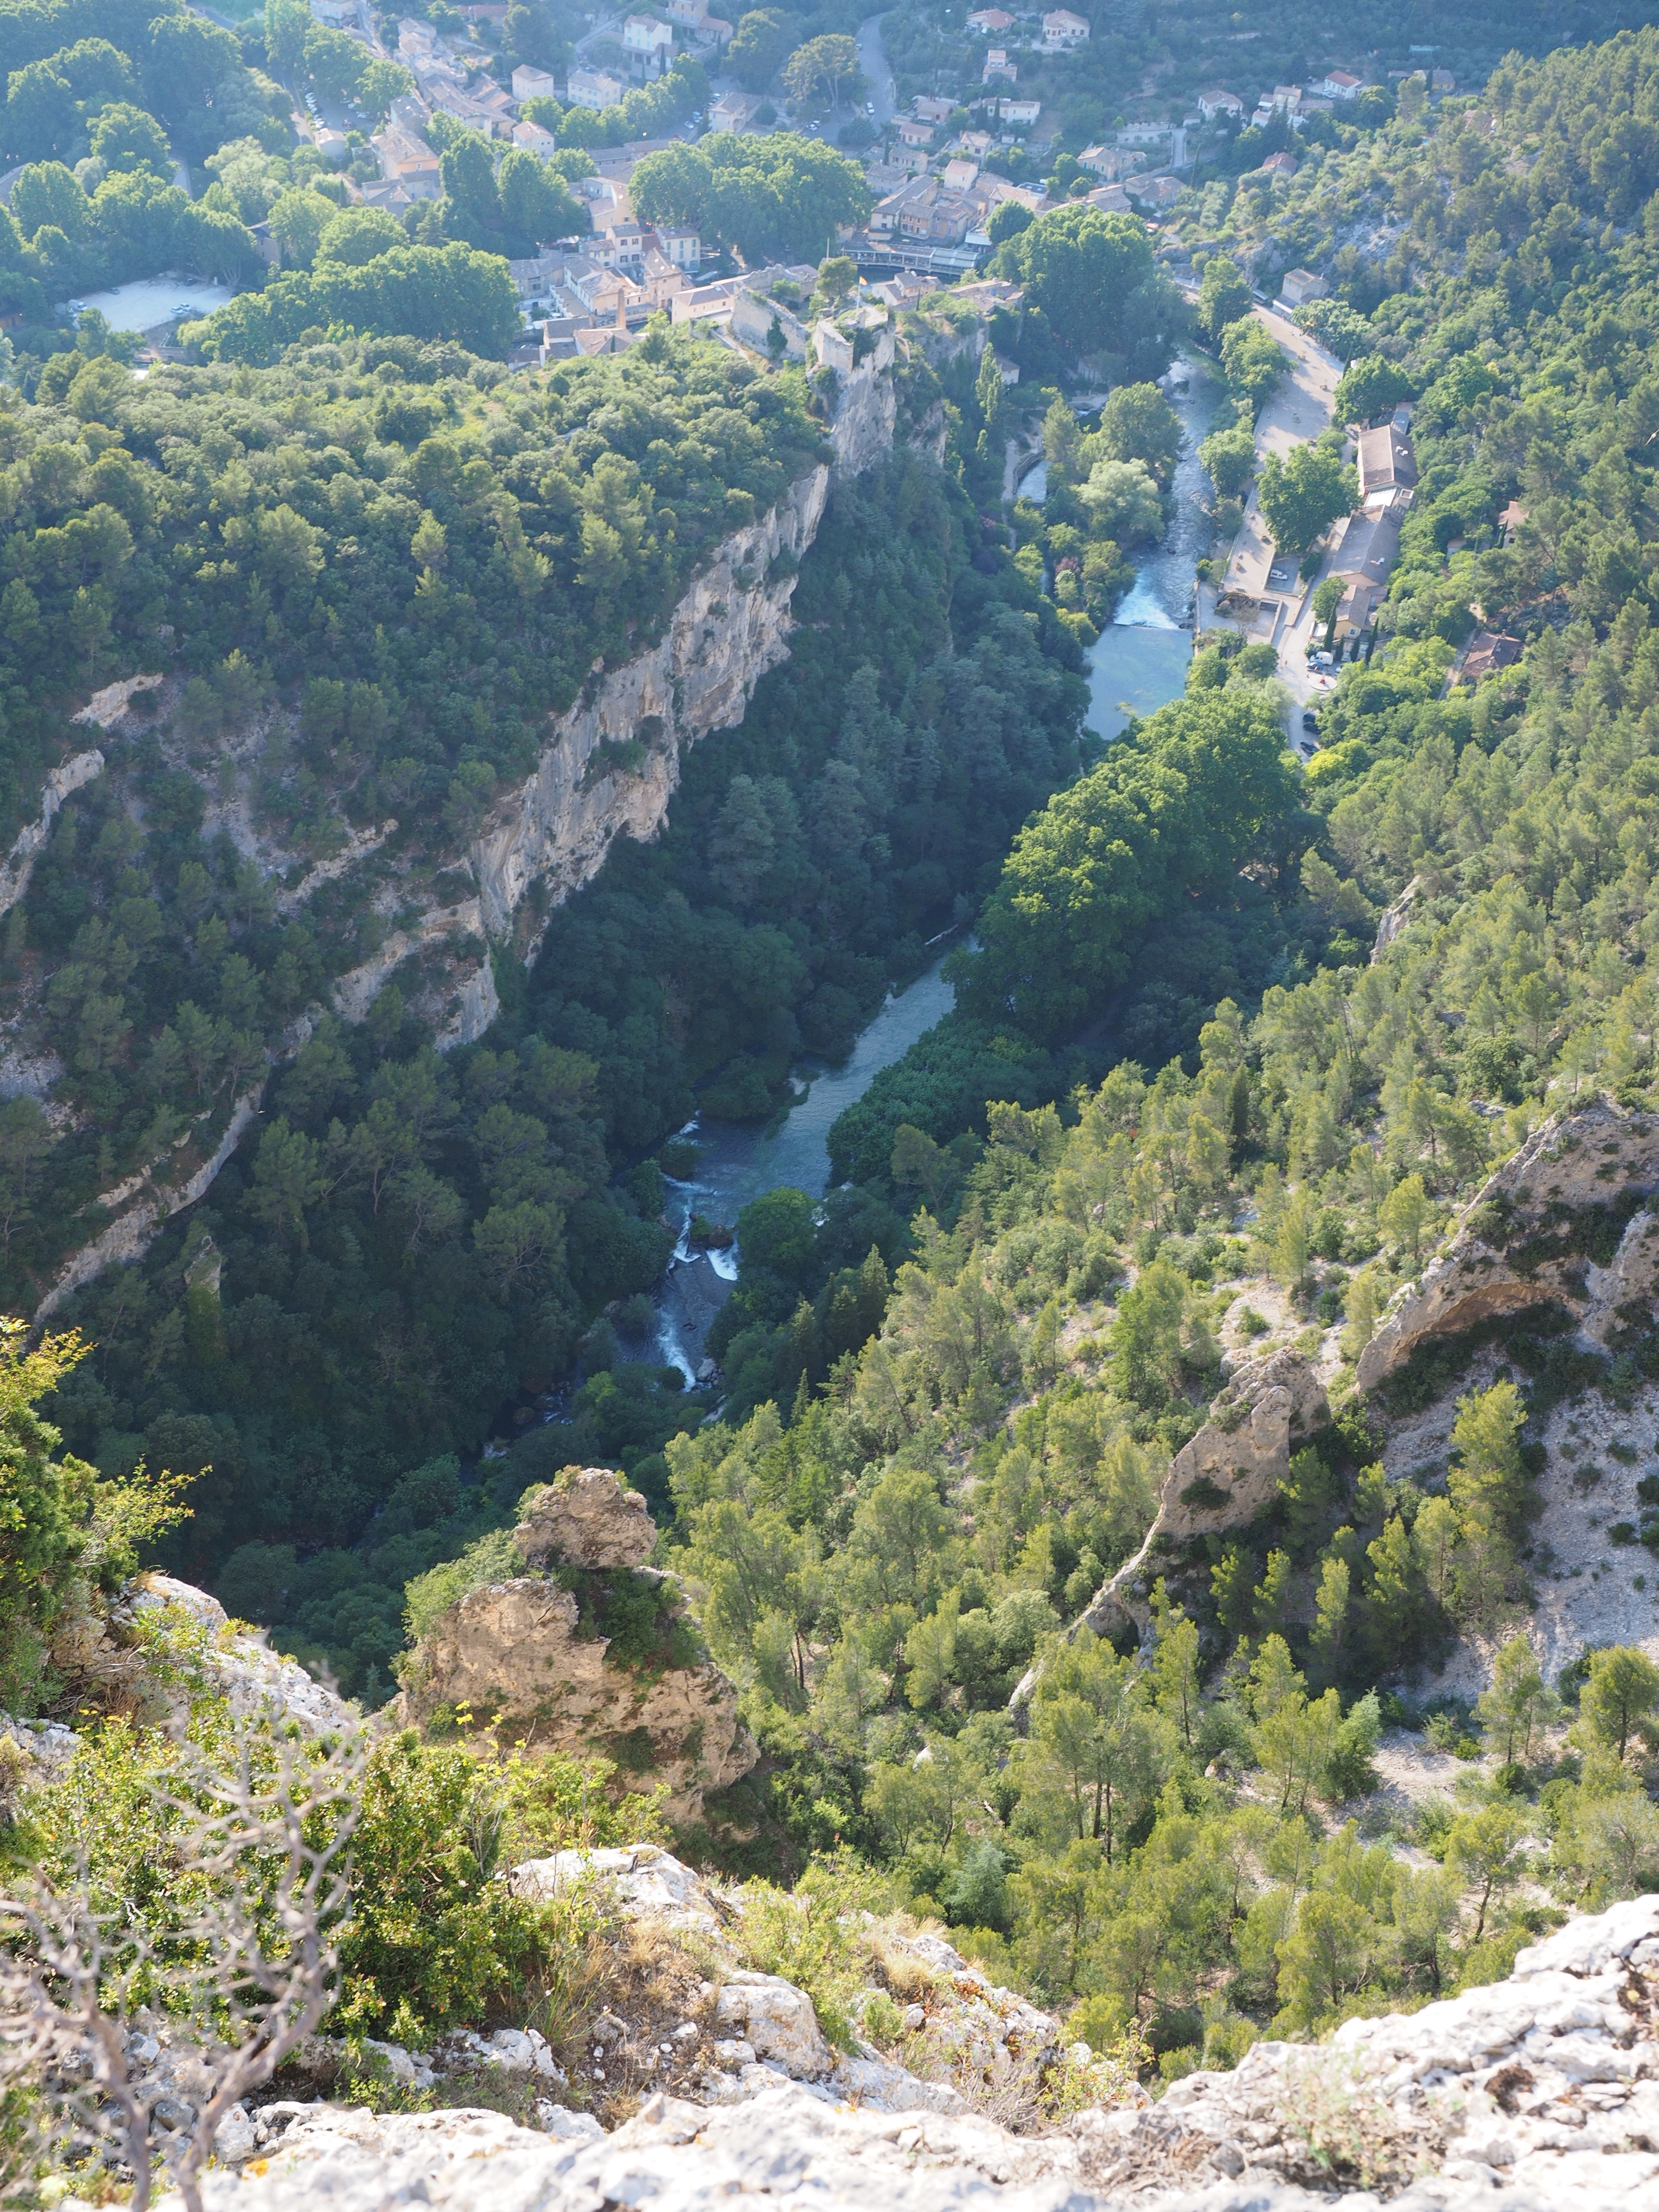
water, rock, wilderness, walking, mountain, hiking, trail, adventure, river, valley, mountain range, france, clear, idyllic, green, blue, canyon, ridge, ravine, plateau, provence, frisch, shimmer, wadi, karst, landform, tarn, mountain pass, sorgue, fontaine de vaucluse, karst area, karst landscape, geographical feature, mountainous landforms